Polonaise

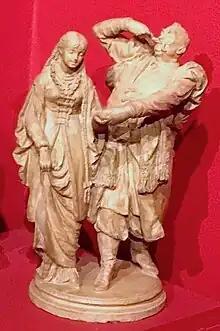

The notation "alla polacca" ( means "polonaise") on a musical score indicates that the piece should be played with the rhythm and character of a polonaise. For example, the third movement of Beethoven's Triple Concerto op. 56, marked "Rondo alla polacca," the last movement in Weber's Clarinet Concerto No. 2 is marked "Alla Polacca", his Horn Concertino likewise ends with a polka movement, and the finale of Chopin's Variations on "Là ci darem la mano" both feature this notation. In his book "Classic Music: Expression, Form, and Style", Leonard G. Ratner cites the fourth movement from Beethoven's Serenade in D major, Op. 8, marked "Allegretto alla Polacca," as a representative example of the polonaise dance topic (Ratner 1980, pp. 12–13).